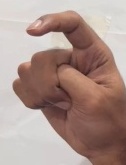
ASL sign: X